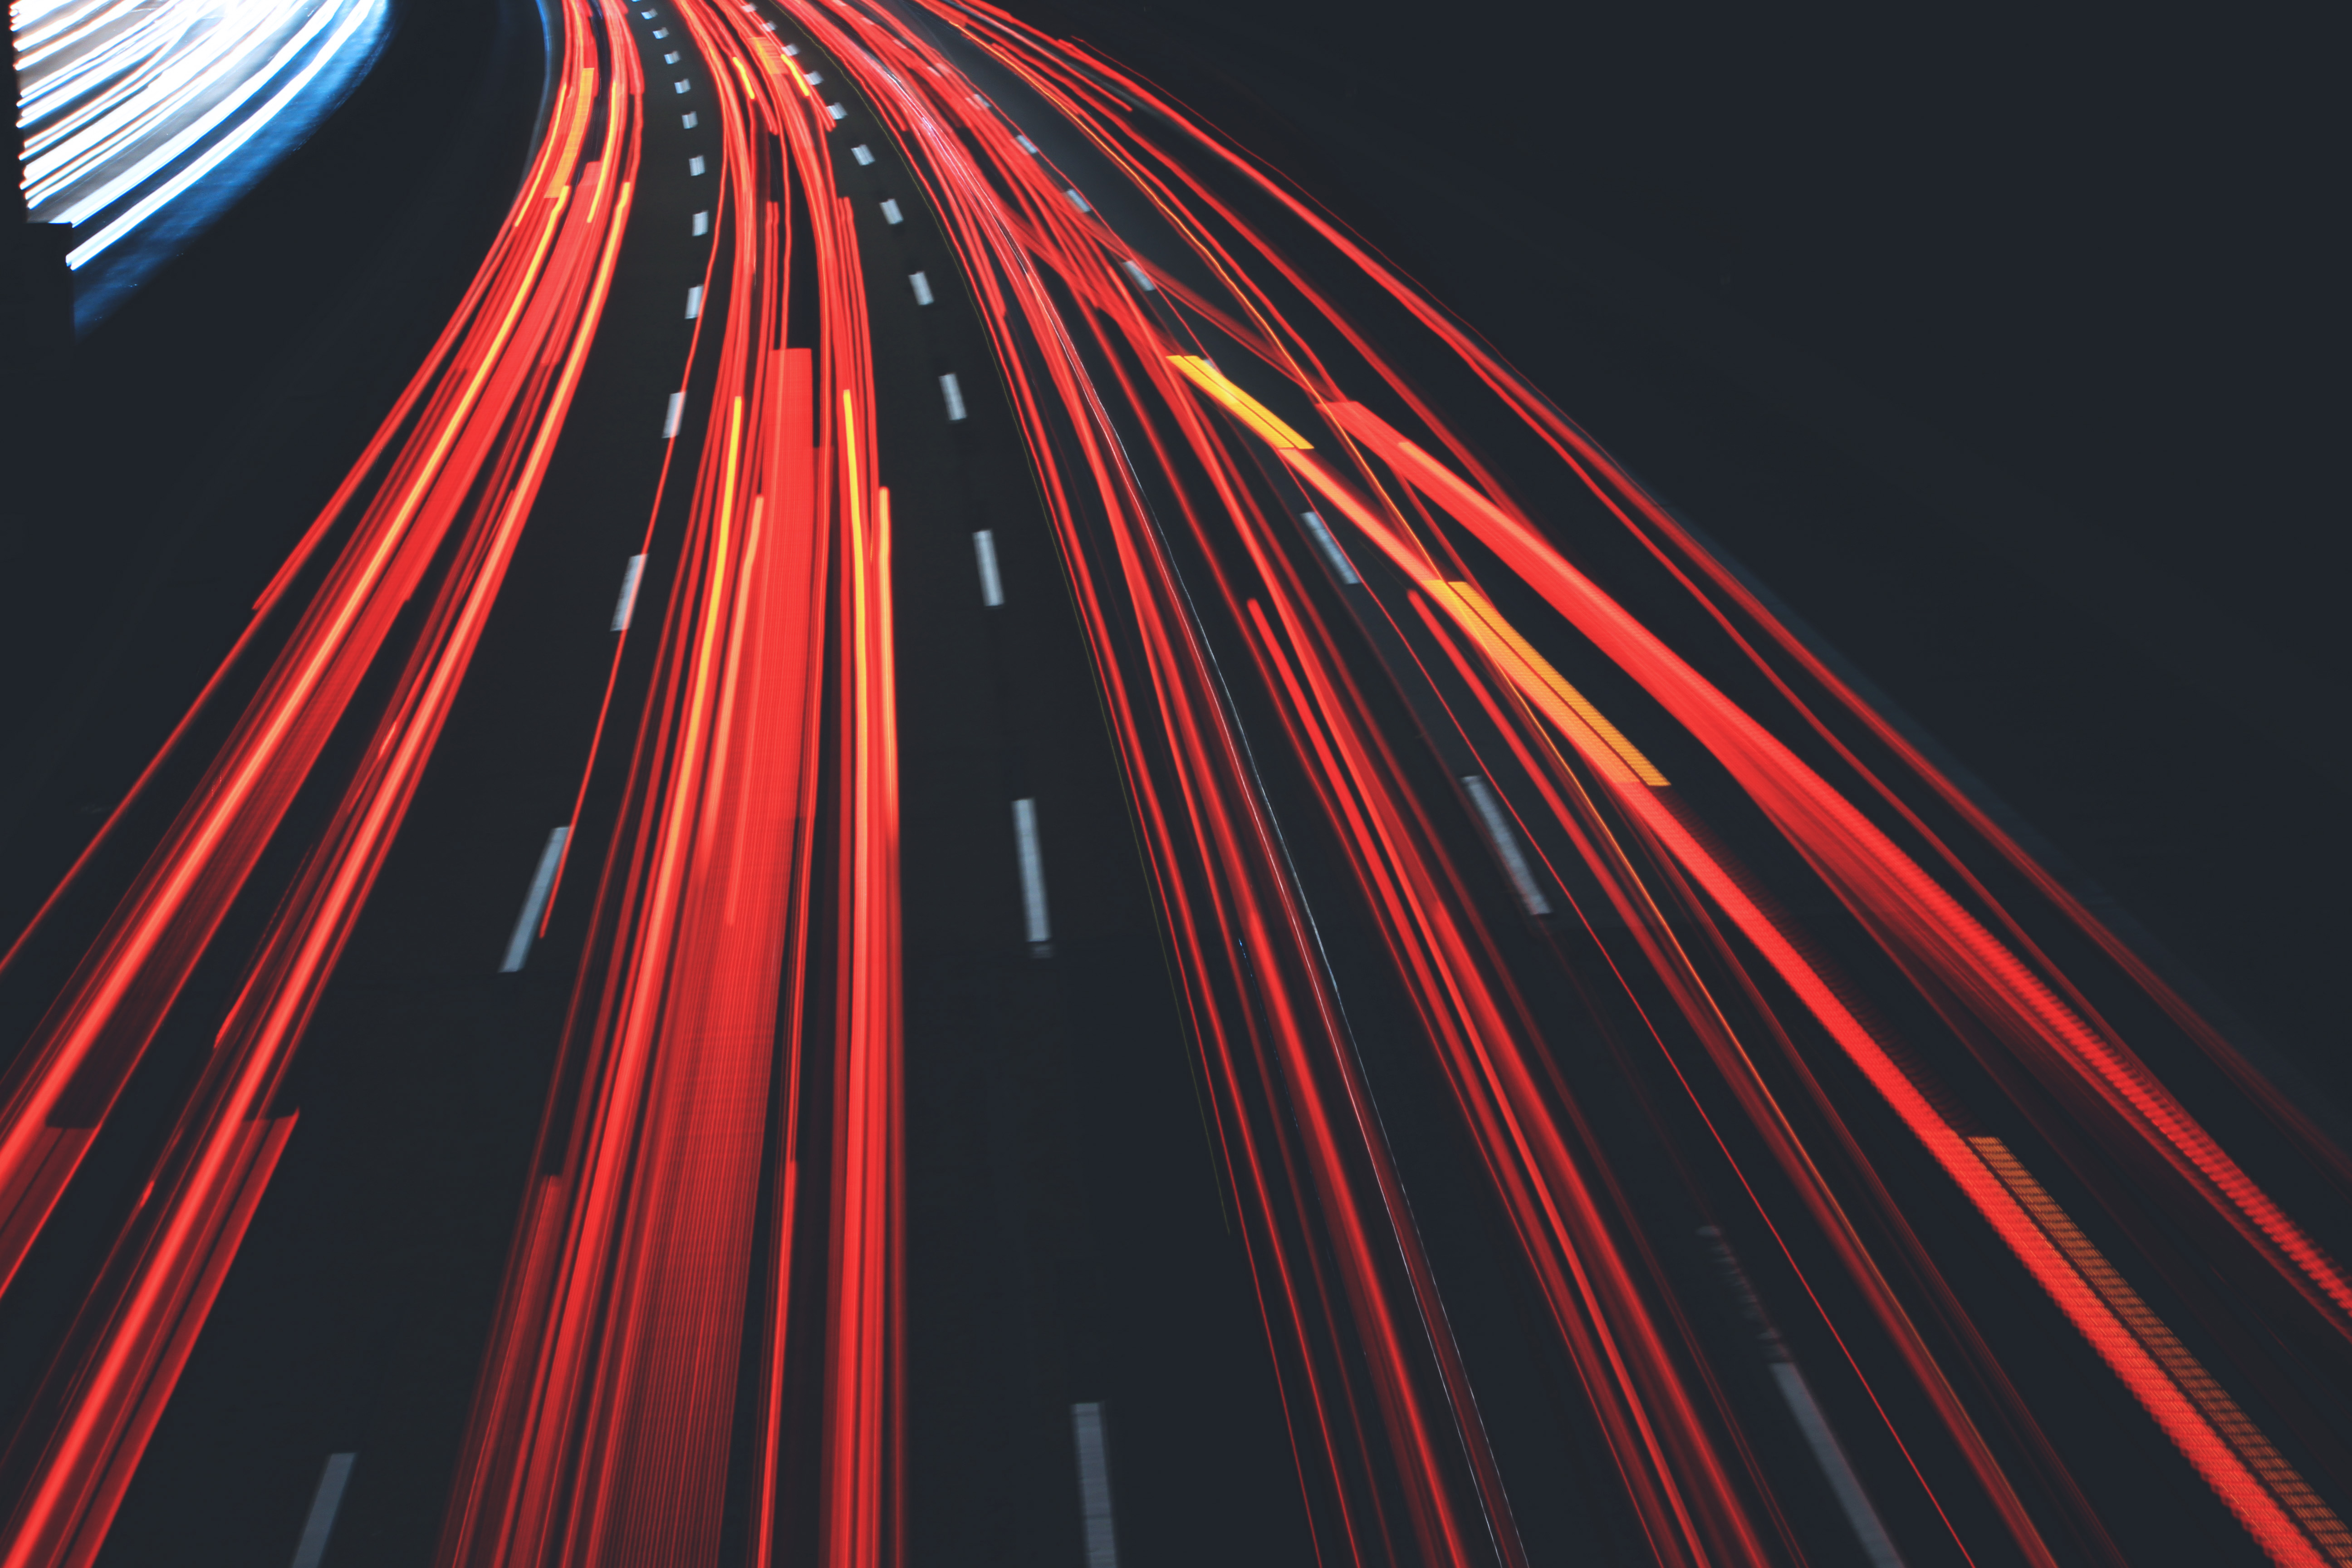
red, light, blue, line, night, highway, road, freeway, infrastructure, graphics, architecture, parallel, pattern, lane, nonbuilding structure, graphic design, symmetry